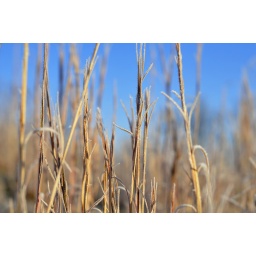
Getting low to get the colors of the grass against a blue sky.